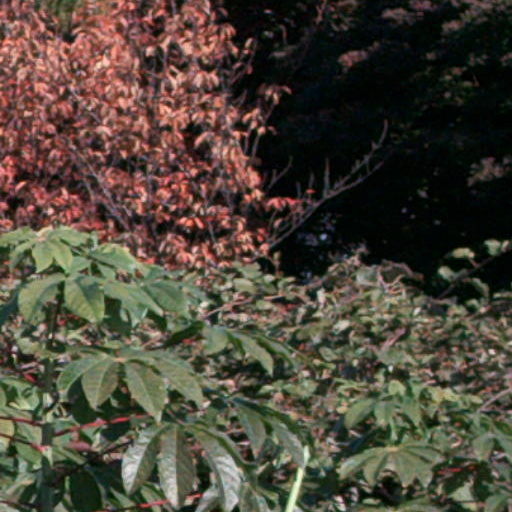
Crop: cassava